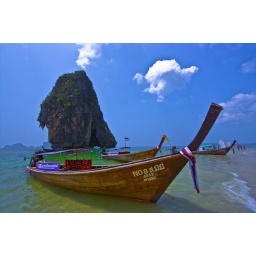
One of many long tail boat sitting on the beach at Railay Beach near Krabi in Thailand